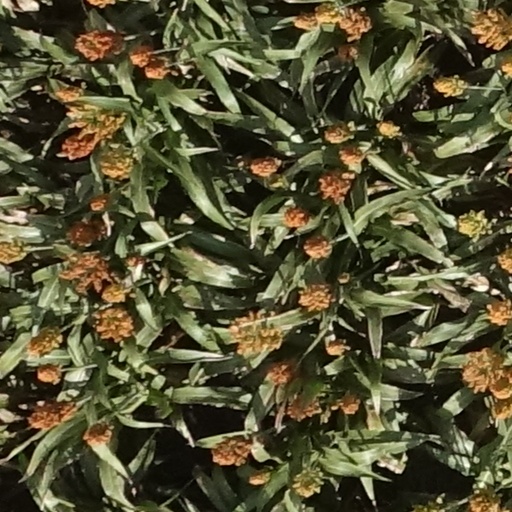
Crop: sorghum